Johan Camargo

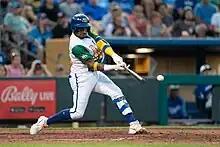
Camargo batting for Omaha in 2023

On January 21, 2023, Camargo signed a minor league contract with the Kansas City Royals organization. Camargo played in 15 games for the Triple–A Omaha Storm Chasers, after a delayed start to the season because of an oblique injury, and hit .298/.412/.544 with 4 home runs and 8 RBIs in 58 at bats. On June 16, Camargo triggered an opt–out in his contract and was released by the Royals.